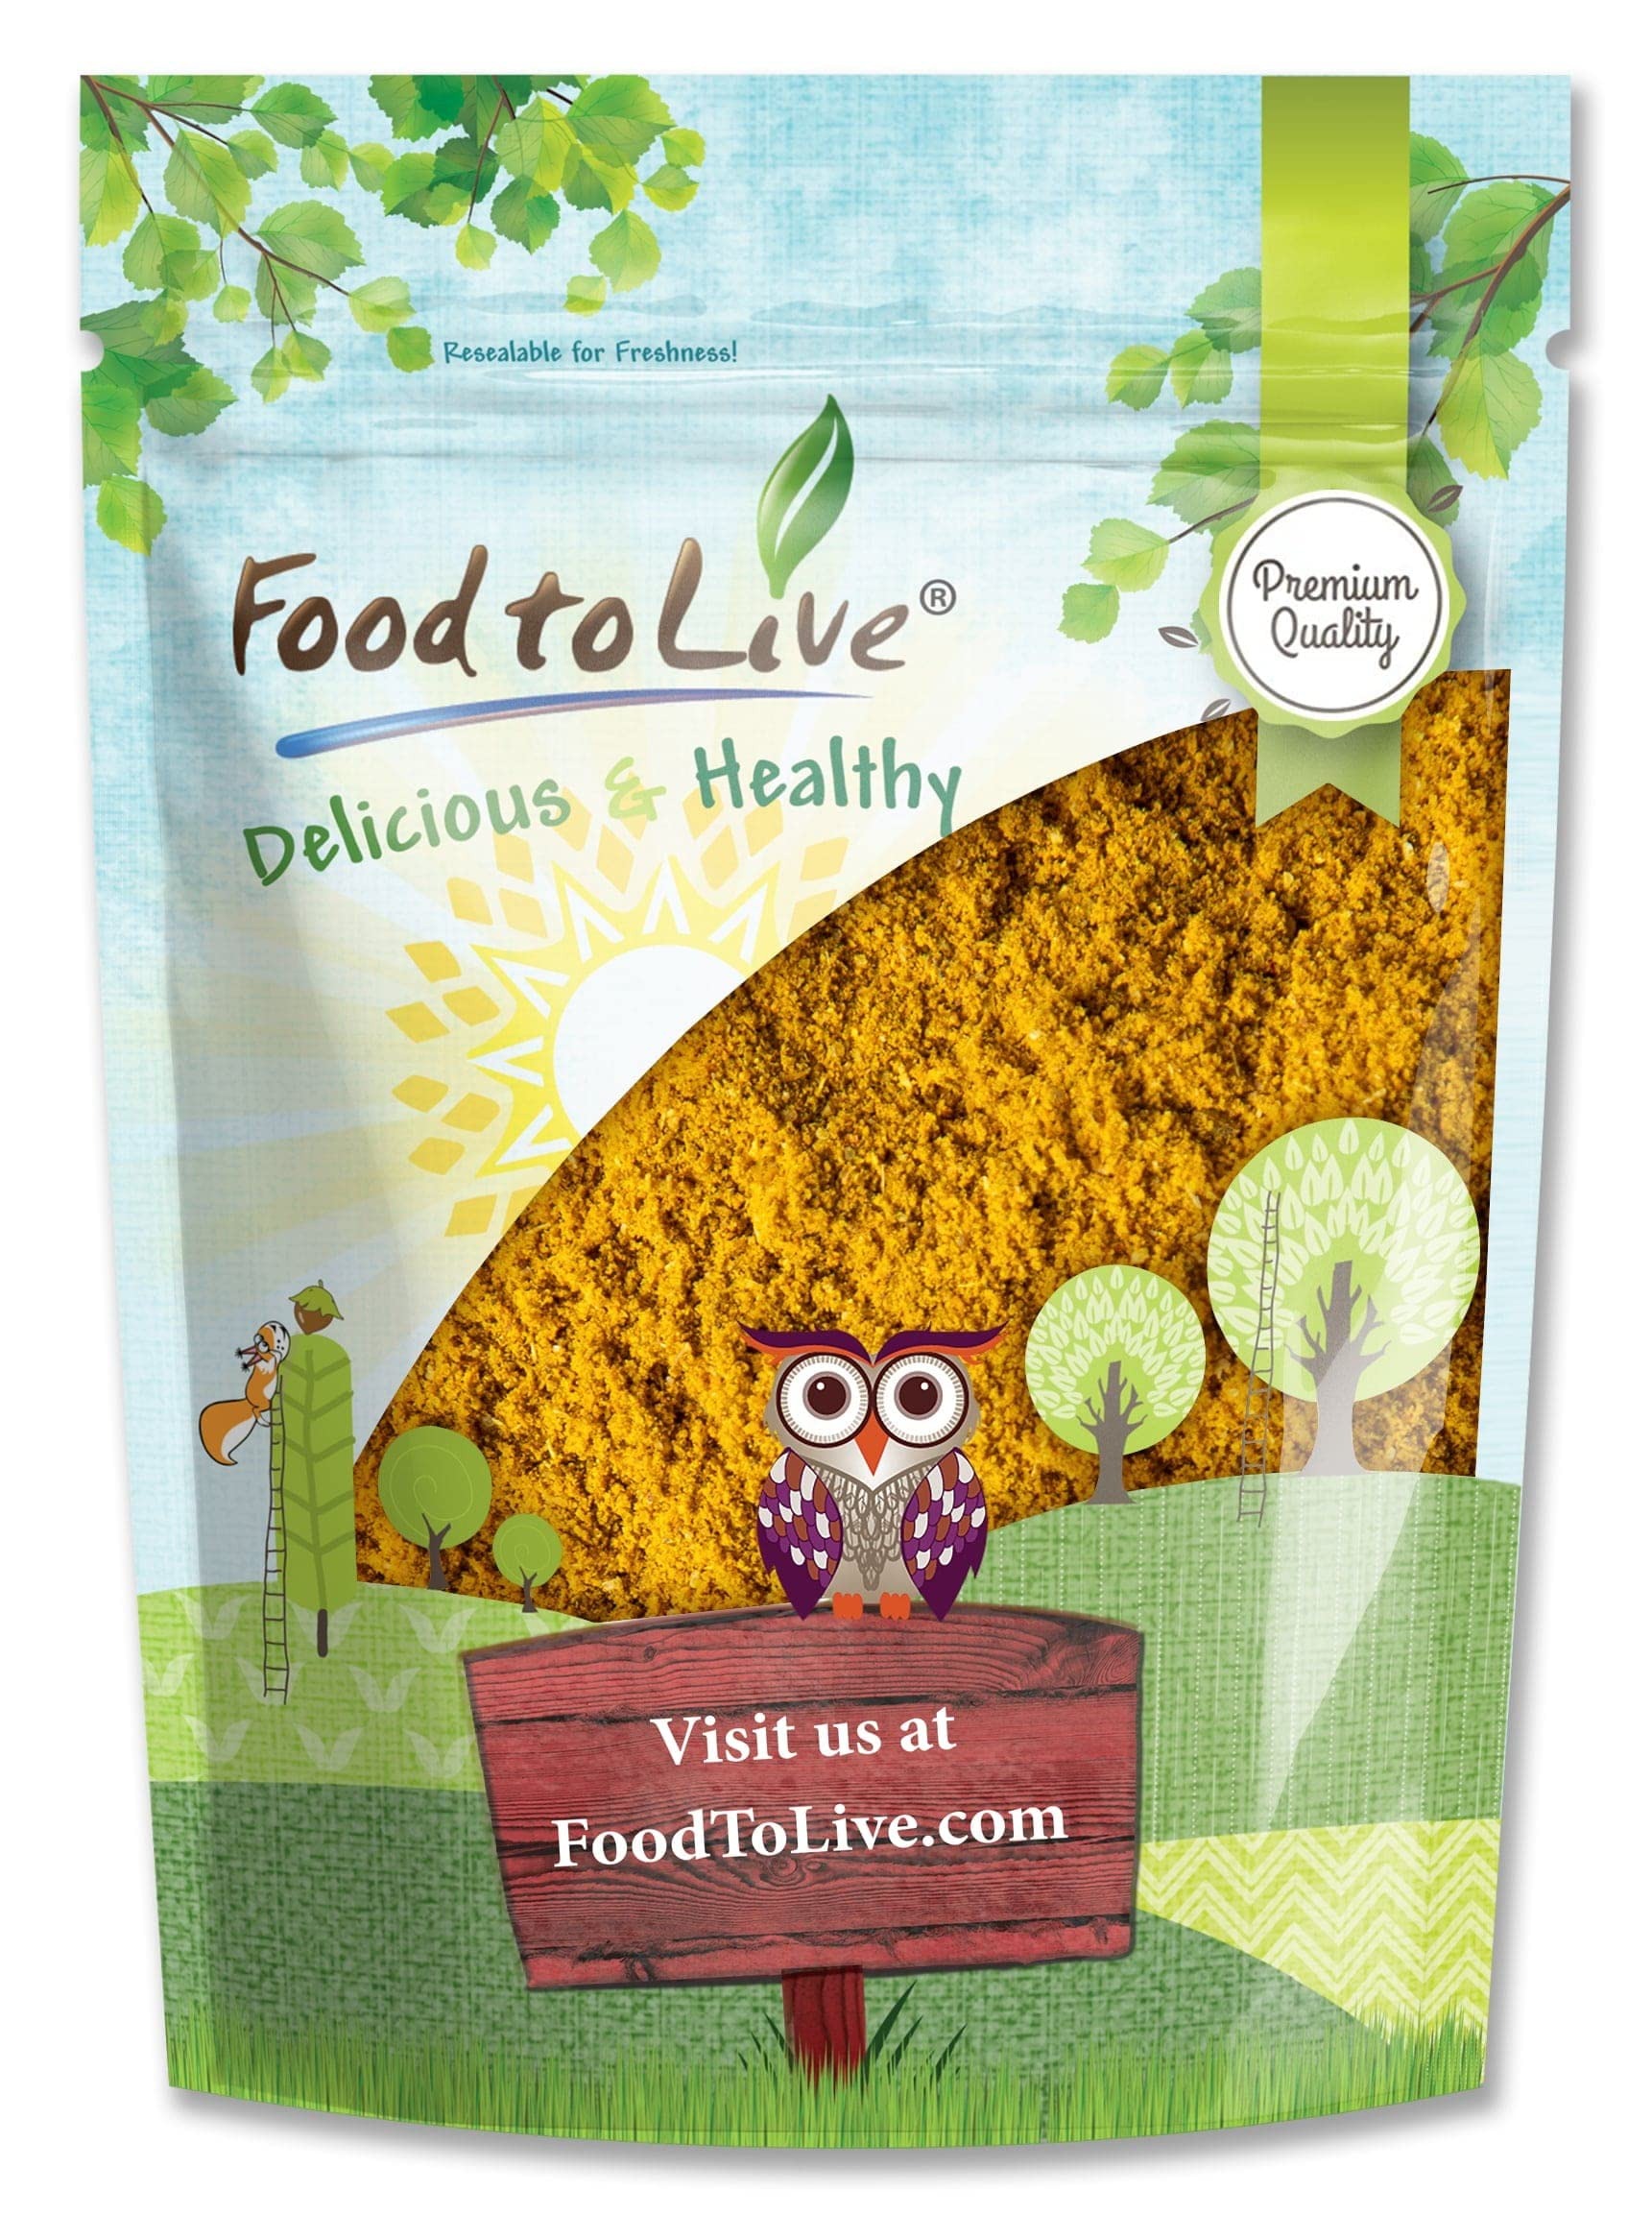
Item Name: Food to Live Mild Curry Powder – Indian Eight Spices Blend, Vegan, Bulk Mix. Great for Marinades, Sauces, Stews. Perfect Seasoning for Cooked Vegetables, Tikka Masala, Butter Chicken, Paneer
Bullet Point 1: ✔️ PREMIUM QUALITY, VEGAN, KETO & PALEO: Mild Curry Powder by Food to Live is a product of the finest quality that is suitable for Vegan, Keto, and Paleo diets. Moreover, it is free of trans fat and cholesterol.
Bullet Point 2: ✔️ RICH FLAVOR, A PERFECT COMBINATION OF 8 SPICES: Our Curry Powder consists of 8 spices that perfectly complement one another and create a unique blend with a mild savory-sweet taste.
Bullet Point 3: ✔️ HIGHLY NUTRITIOUS, RICH IN ANTIOXIDANTS: Curry Powder is a good source of protein, dietary fiber, various vitamins, and essential minerals like Calcium, Manganese Iron, Potassium, Magnesium, and Copper. Besides, it is loaded with powerful antioxidants.
Bullet Point 4: ✔️ SUPER VERSATILE, KEY INGREDIENT OF INDIAN RECIPES: Use this Spice Blend to flavor chicken, stews, soups, chili, pilaf, marinades, salads, dips, casseroles, and, of course, Indian dishes like Murgh Makhani (butter chicken), Tikka Masala, Pork Vindaloo, and Keralan Pandi.
Bullet Point 5: ✔️ HANDY PACKAGING PERFECT FOR REFILL SPICE JARS: Mild Curry Powder by Food to Live is conveniently packaged in resealable bags, so you can enjoy the spice without creating a mess. It’s also perfect for your refill spice jars, as you pay less but receive more.
Product Description: Food to Live’s Mild Curry Powder is a blend of 8 spices that perfectly complement one another and will bring out the flavor of your usual recipes. This mix includes Cumin Seed Powder, Black Pepper Powder, Turmeric Powder, Fenugreek Powder, Mustard Powder, Dry Chili Powder, Nutmeg Powder, and Salt. Yellow Curry Powder has originated in India in the 18th century and is now used in many cuisines all over the world. <br><br> Ways to use Indian Curry Powder<br><br> Indian Eight Spice Blend is a true must-have in every kitchen! It has a mild slightly sweet and savory flavor and a vivid yellow color. Curry Powder is used in stews, gravies, chili, stir-fries, soups, marinades, salad dressing, pilaf, and of course in the curry dish itself! Curry Sauce is an excellent addition to meat dishes, pasta, or grains. Furthermore, this mix is the main ingredient of traditional Indian recipes like Tikka Masala, Murgh Makhani (butter chicken), Keralan Pandi, and Pork Vindaloo. With this blend you can make Curry Paste and use it for frying veggies, shrimp, or chicken. Apart from foods, Curry is sometimes added to cocktails, shakes, and smoothies. <br><br> Curry Powder Nutritional Profile<br><br> In addition to giving your food an exquisite flavor, this powder can significantly boost its nutritional profile too. The components of Food to Live’s Mild Curry Powder are dietary fiber, plant-based protein, Vitamin C, Calcium, Manganese Iron, Potassium, Magnesium, and Copper. Besides, this blend is loaded with potent antioxidants which protect cells from free radicals and have many other benefits. Finally, Curry Powder is Keto and Paleo diets friendly since it is low in carbs. <br><br> Storage Tips Store Curry Powder in a moisture-proof container and always make sure to seal it properly. Keep the container in a cool dry place.
Value: 32.0
Unit: Ounce

Price: 18.18